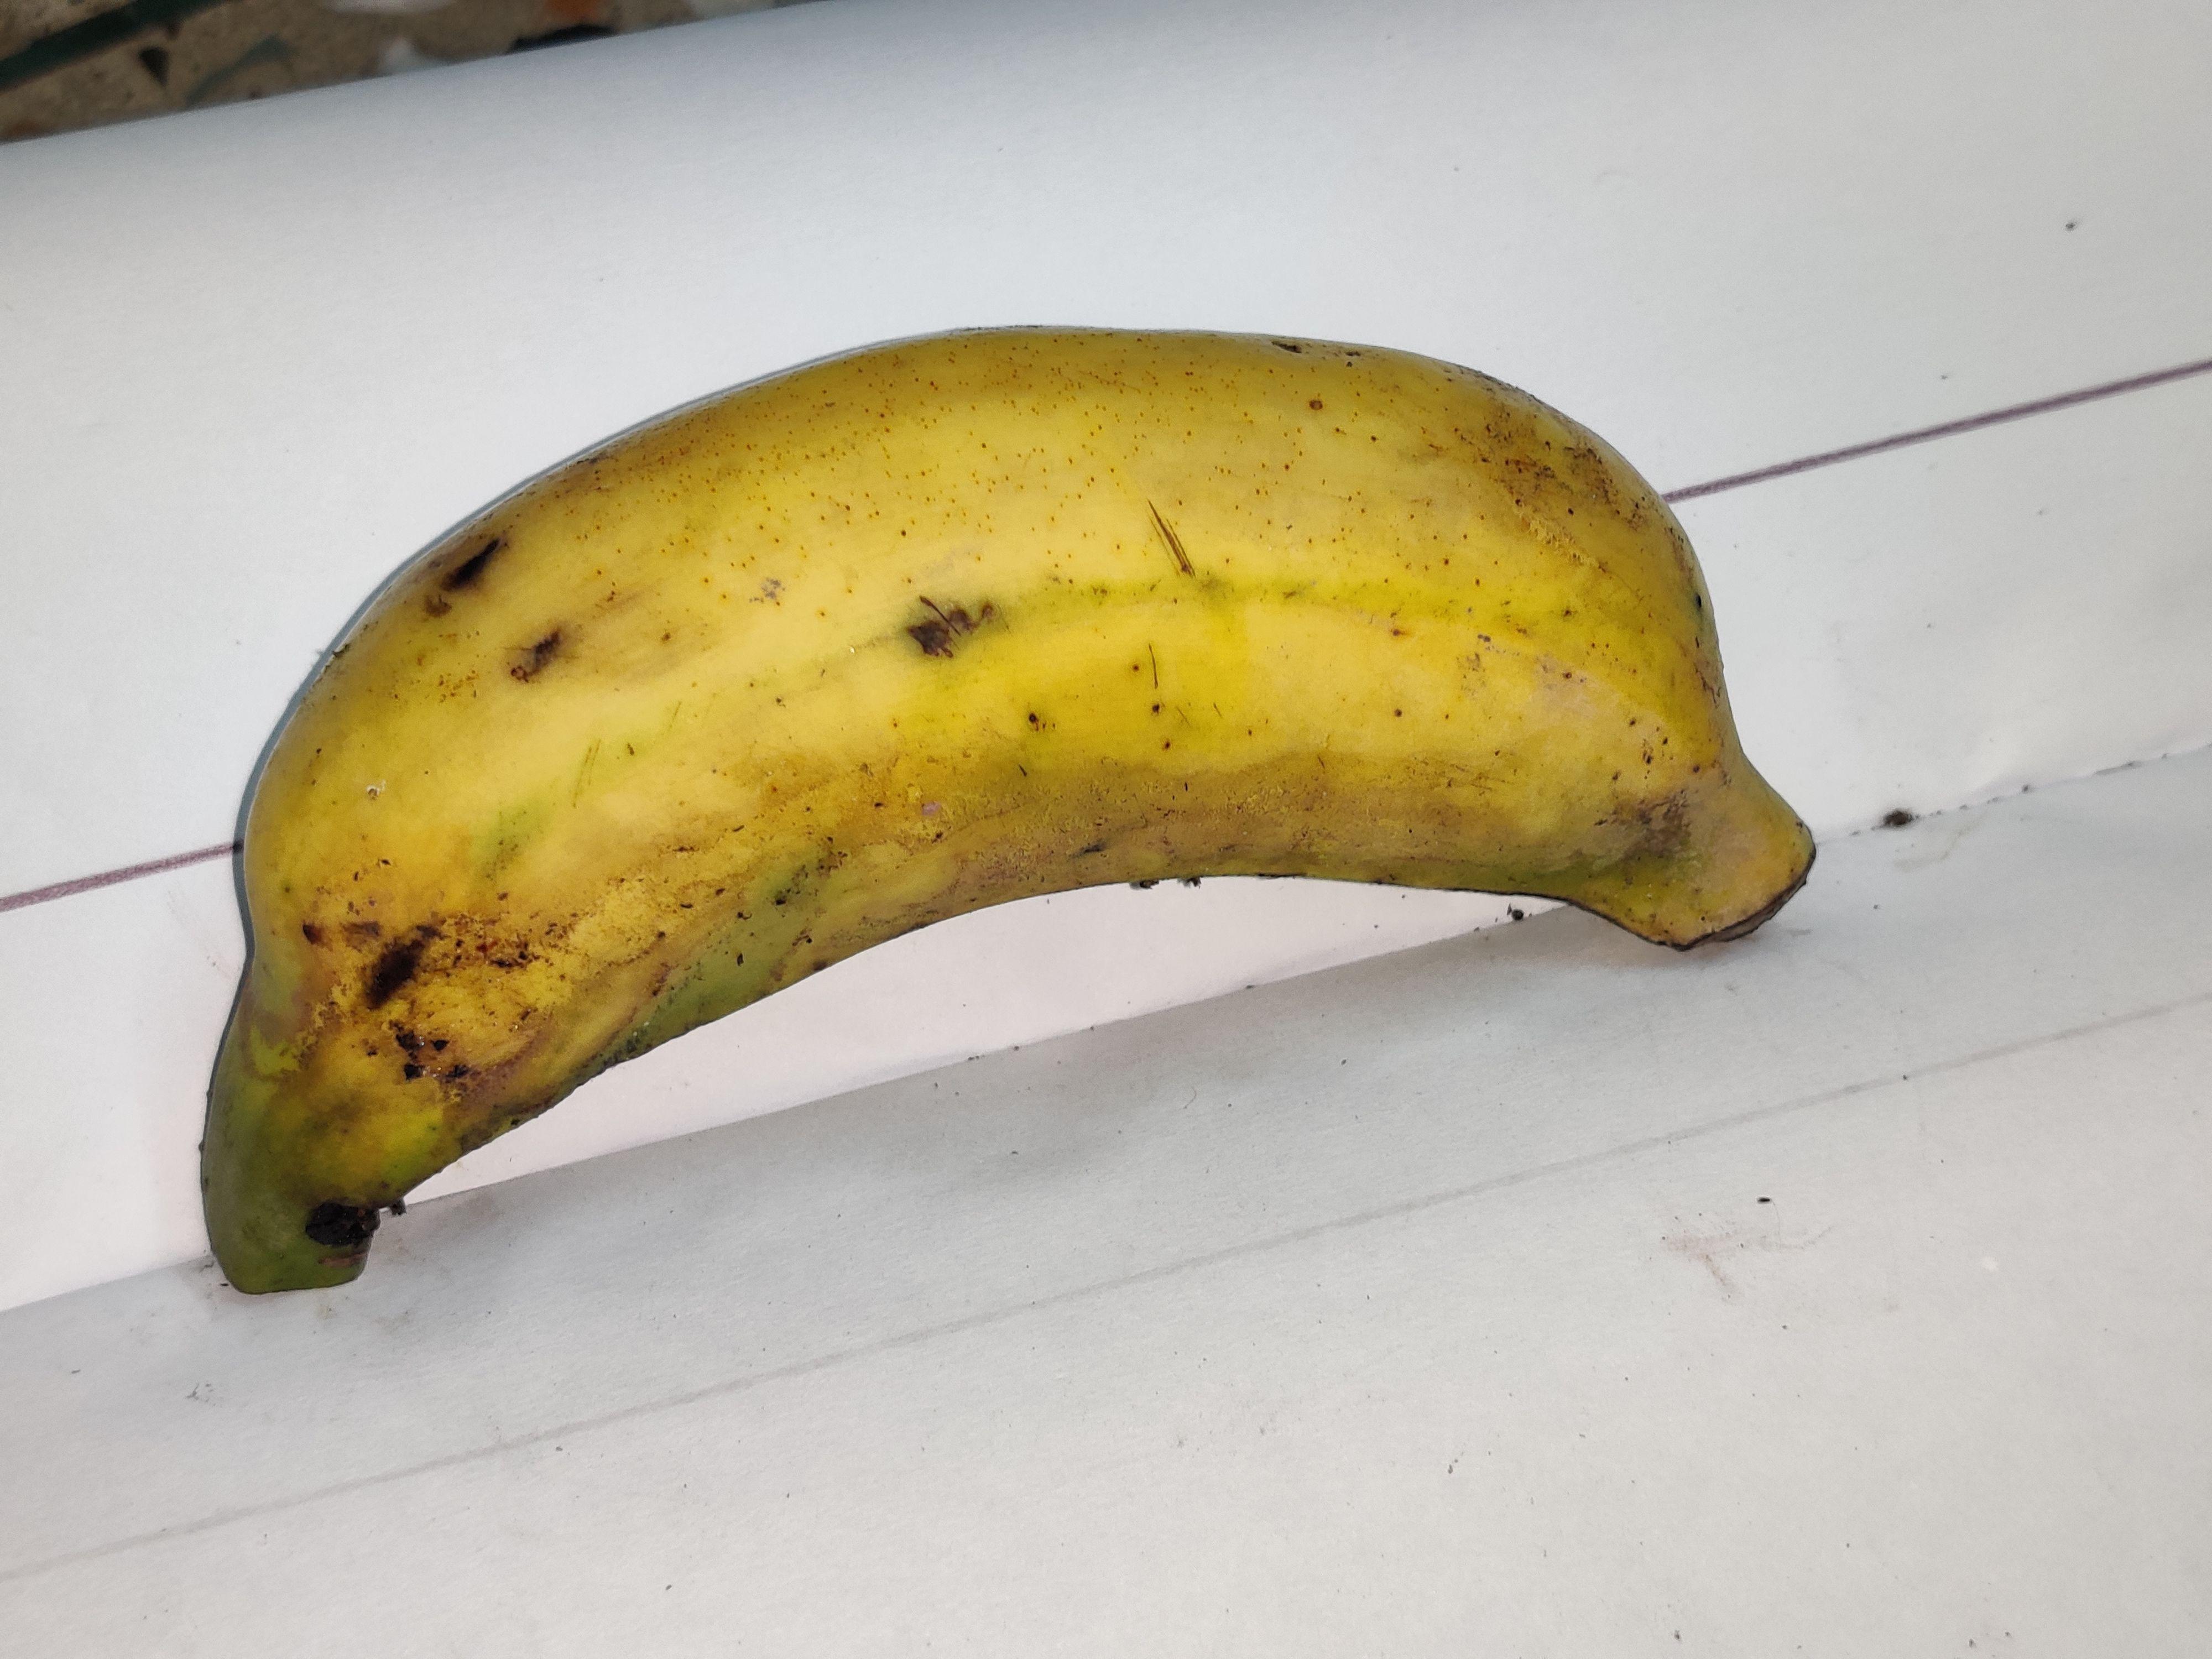
Fruit: banana
Grade: 2nd-grade